Karate

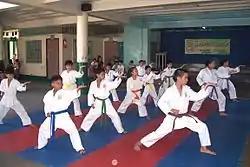
Karatekas wearing different colored belts

In August 2016, the International Olympic Committee approved karate as an Olympic sport beginning at the 2020 Summer Olympics. Karate also debuted at the 2018 Summer Youth Olympics. During this debut of Karate in the Summer Olympics, sixty competitors from around the world competed in the Kumite competition, and twenty competed in the Kata competition. In September 2015, karate was included in a shortlist along with baseball, softball, skateboarding, surfing, and sport climbing to be considered for inclusion in the 2020 Summer Olympics; and in June 2016, the executive board of the International Olympic Committee (IOC) announced that they would support the proposal to include all of the shortlisted sports in the 2020 Games. Finally, on 3 August 2016, all five sports (counting baseball and softball together as one sport) were approved for inclusion in the 2020 Olympic program.